Answer in natural language. Consider the 3D positions of the objects in the scene and not just the 2D positions in the image. Is the centerpoint of  black wooden spindleback chair (marked B) at a higher height than black rectangular stone countertop? Choose between the following options: no or yes
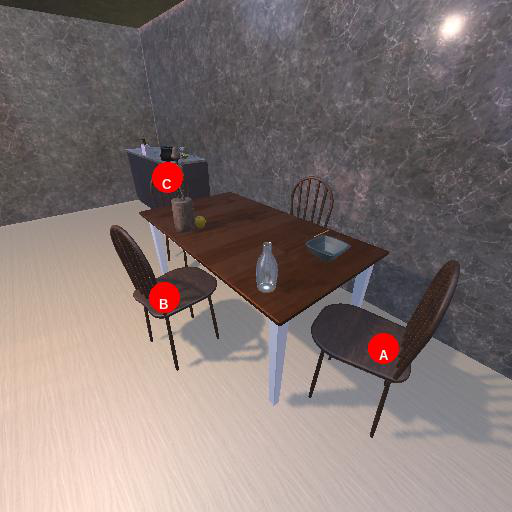
<answer>no</answer>